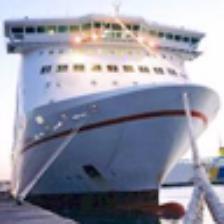
Label: NonHuman